British Rail Class 142

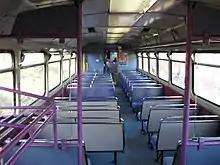
The interior of a refreshed First North Western Class 142

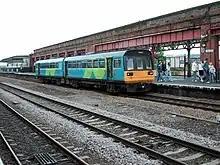
Northern Spirit liveried Class 142 at Wakefield Kirkgate in 2006

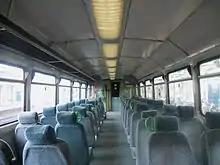
The interior of a Northern Spirit refurbished Class 142

Upon the privatisation of British Rail, the Class 142 fleet was divided between North Western Trains in the North West and Northern Spirit in the North East.